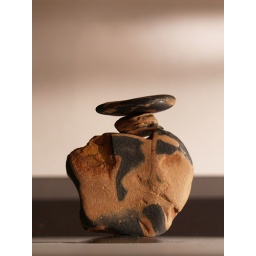
on top of my printer lit by my desk lamp